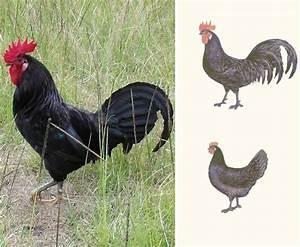
chicken